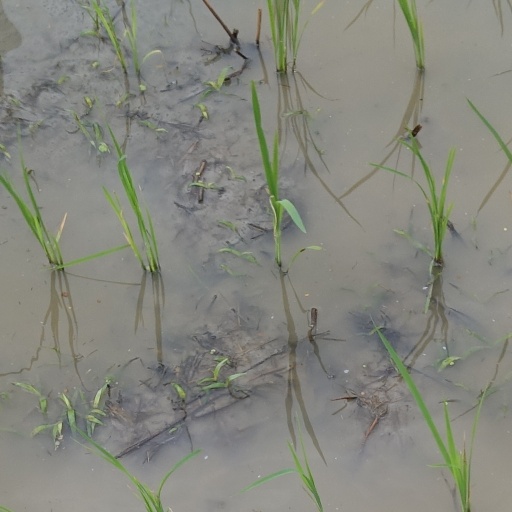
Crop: rice